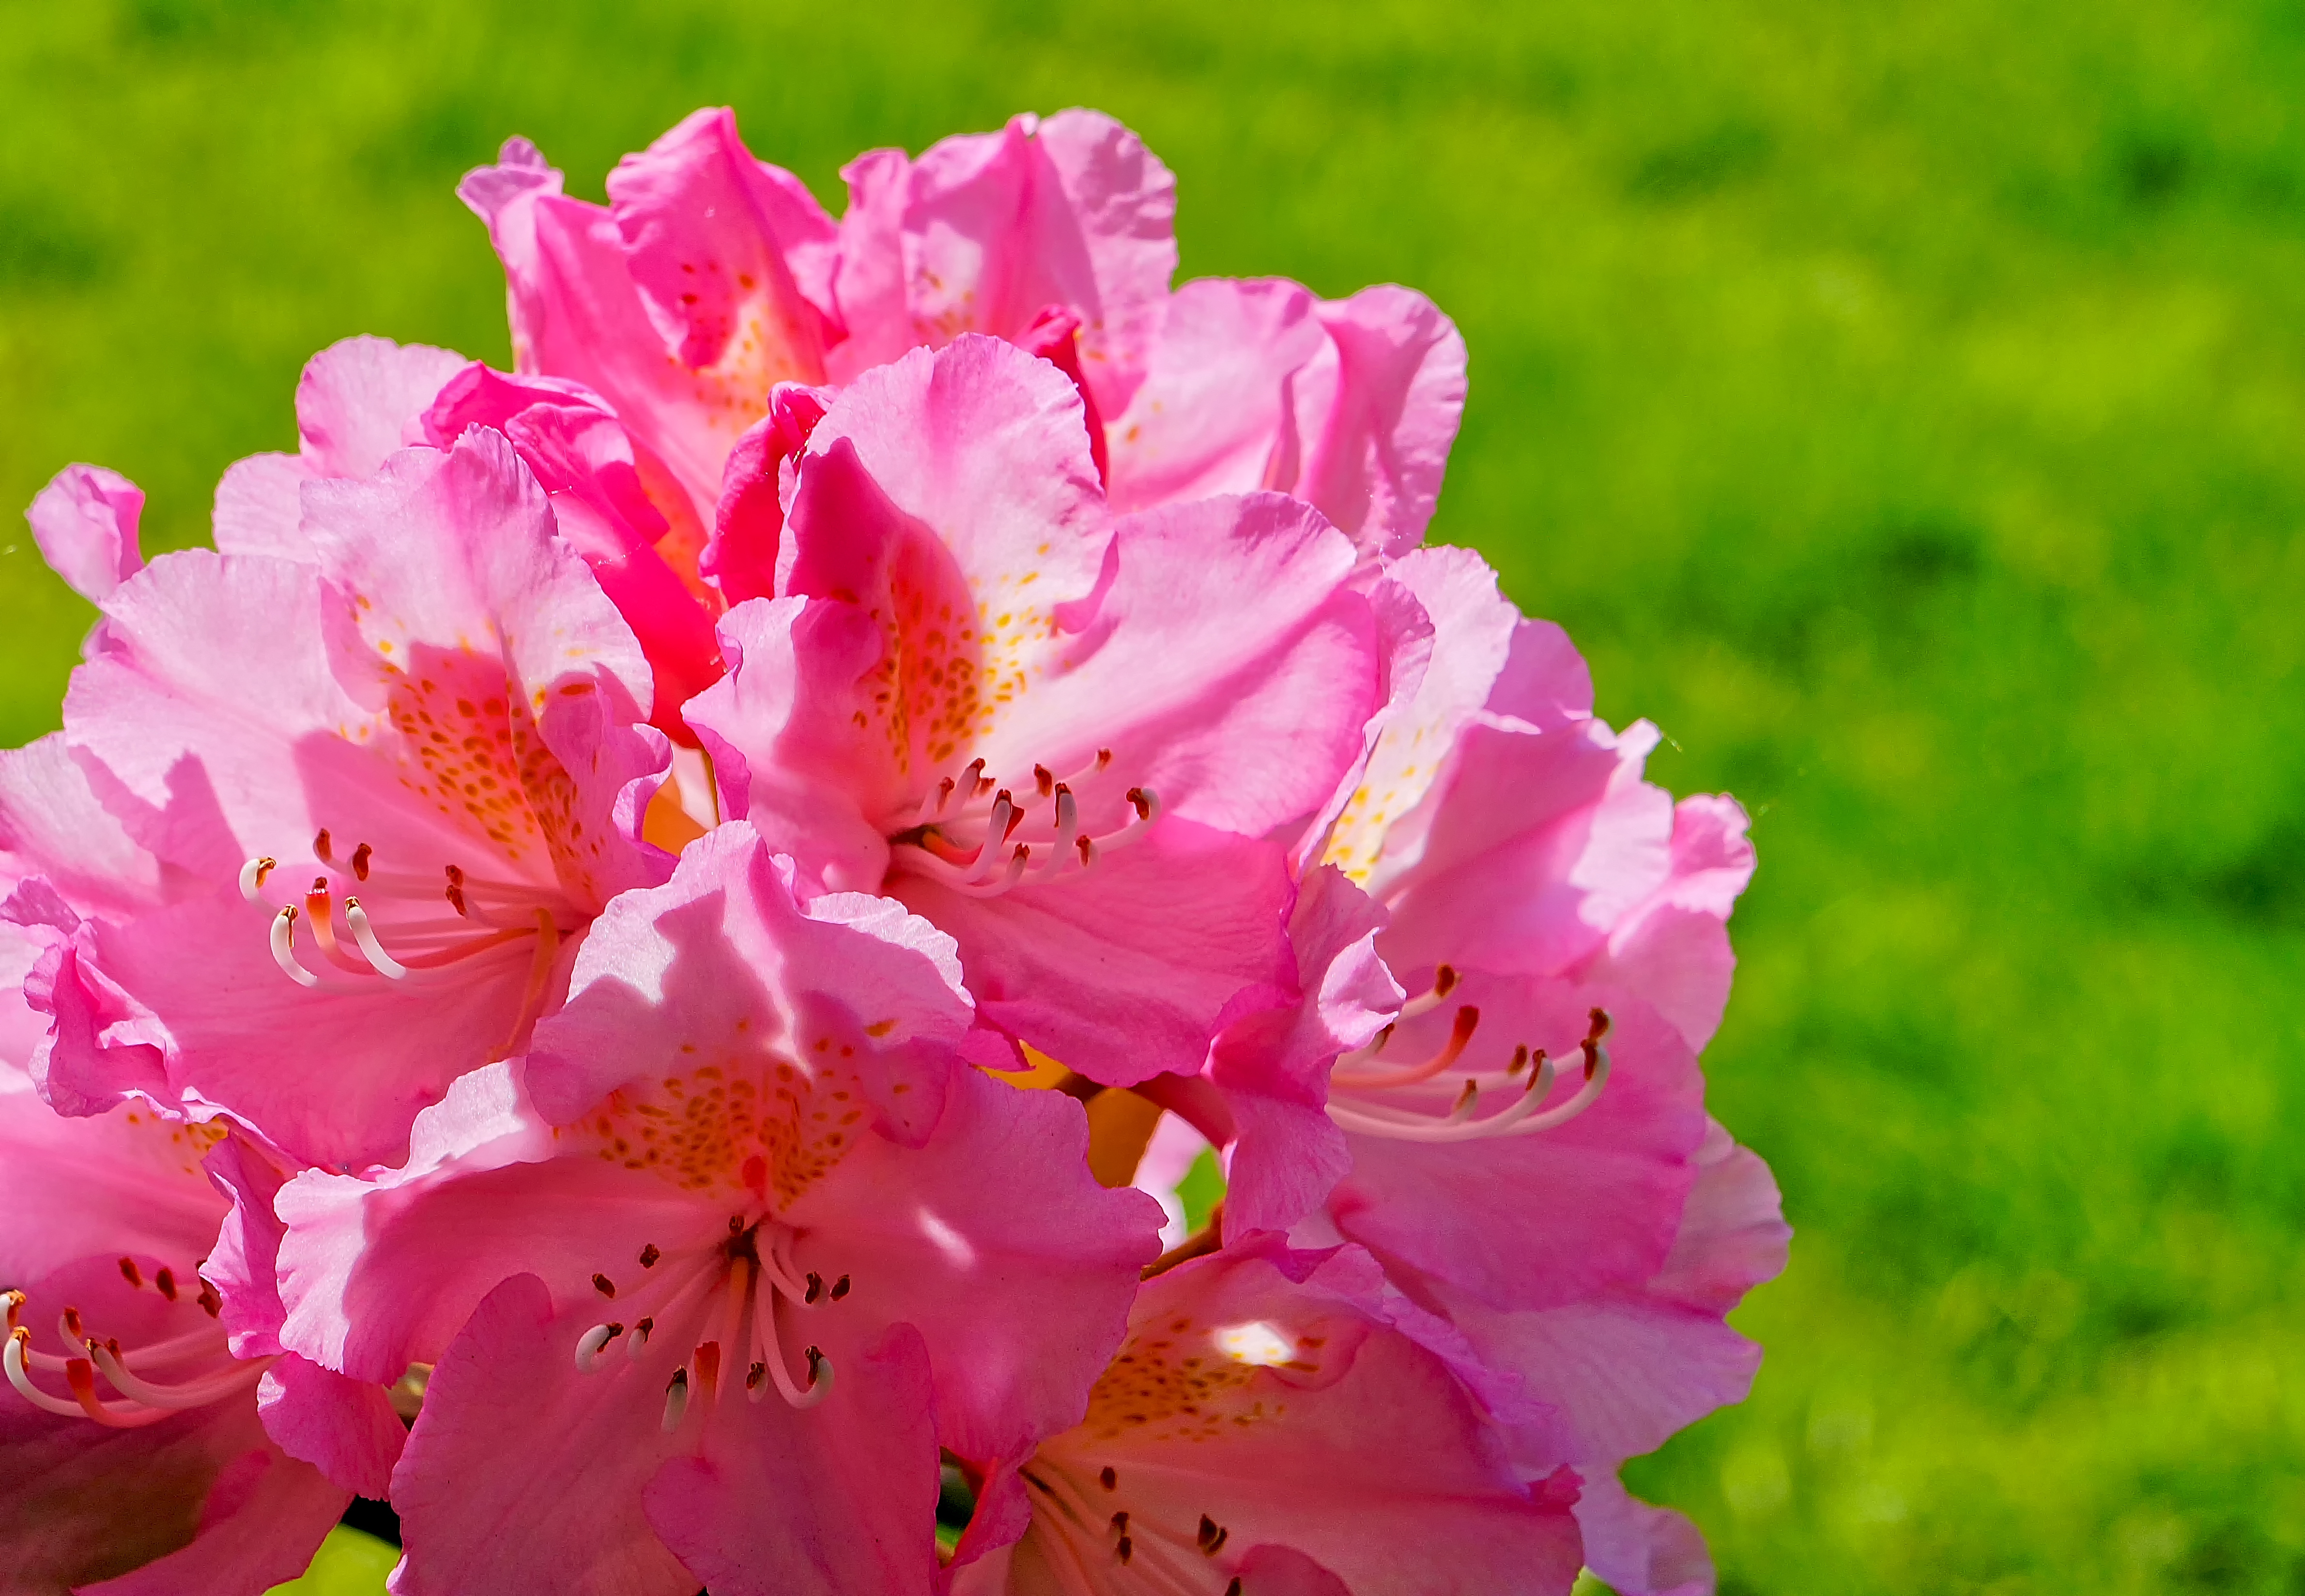
blossom, plant, flower, petal, pink, flora, flowers, shrub, rhododendron, finland, helsinki, viikki, macro photography, flowering plant, woody plant, land plant